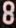
Number: 8